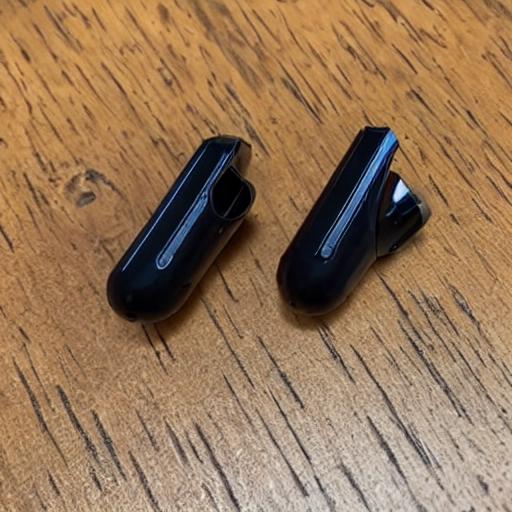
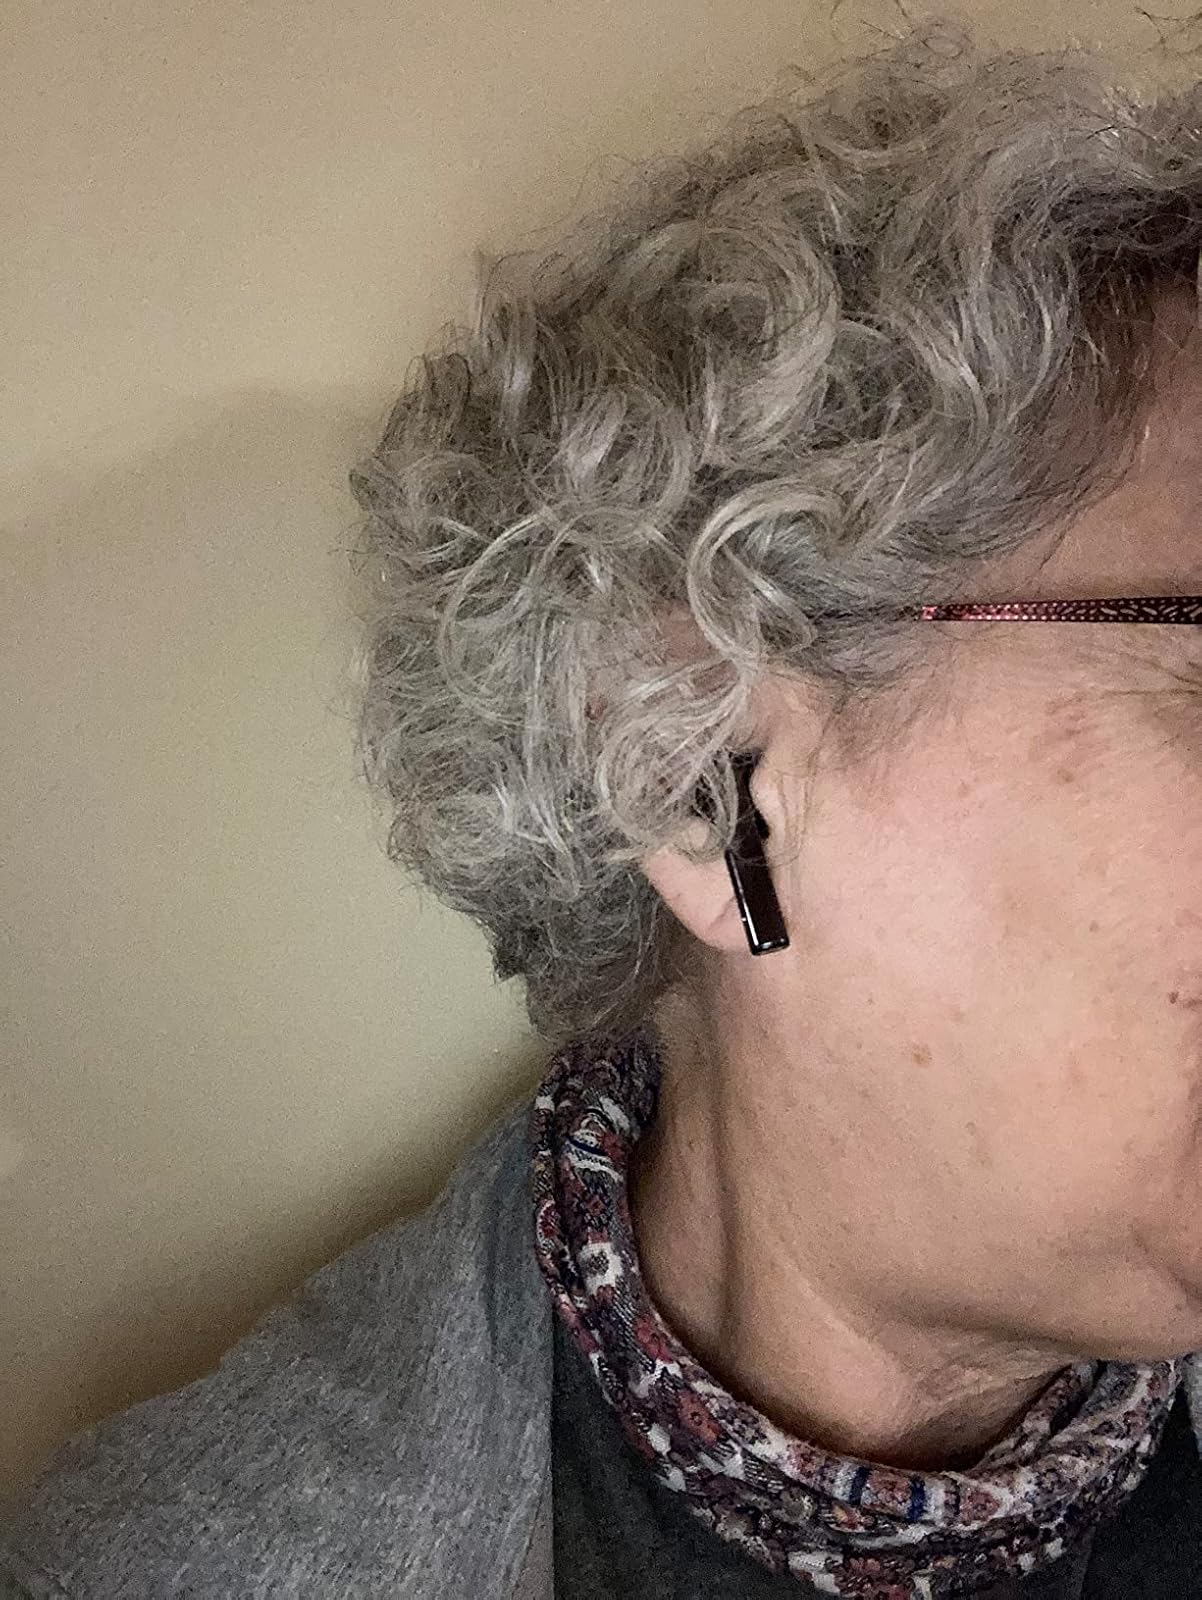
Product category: earbuds
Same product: no